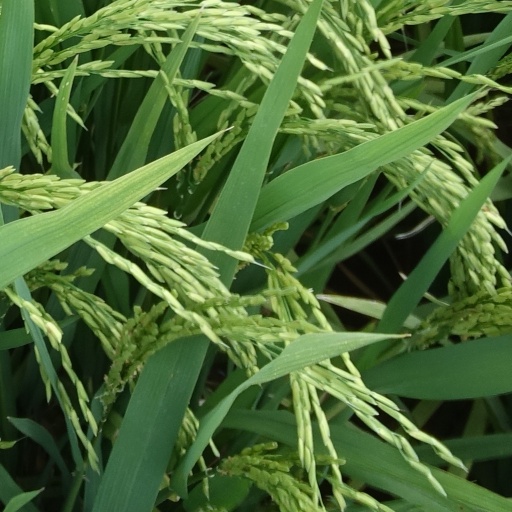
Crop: rice